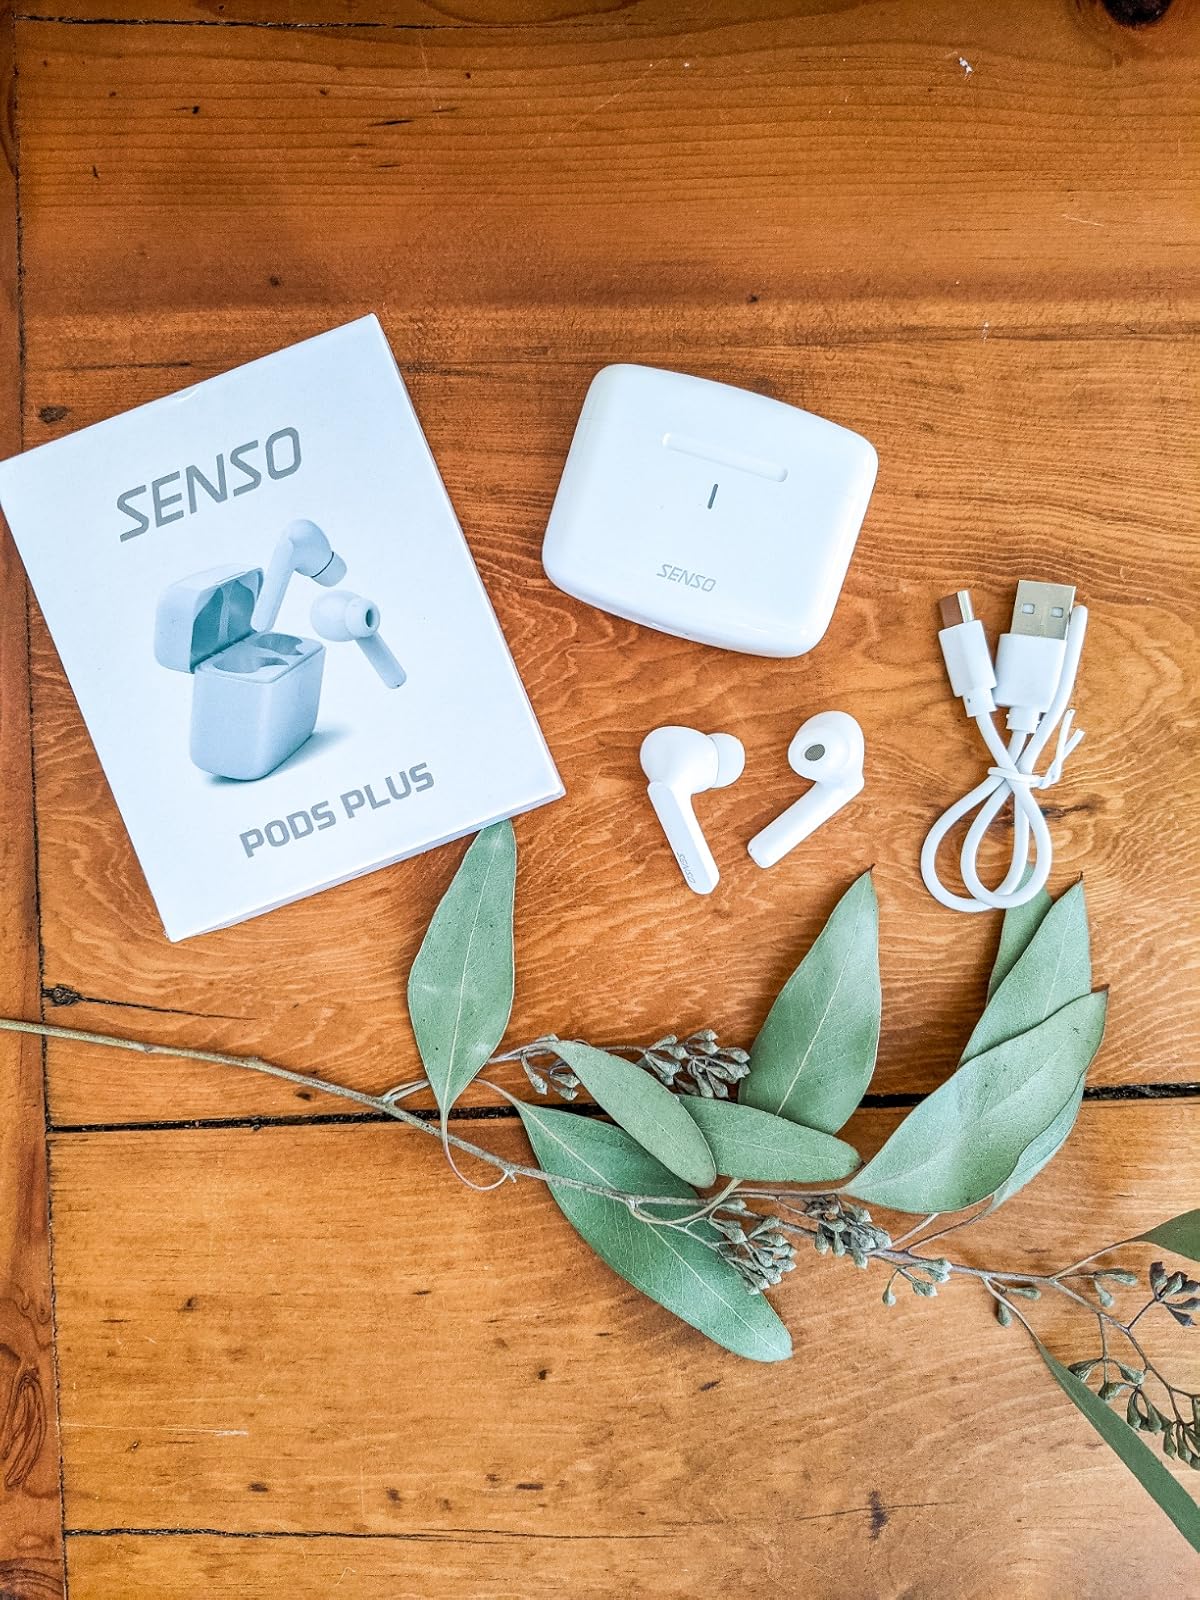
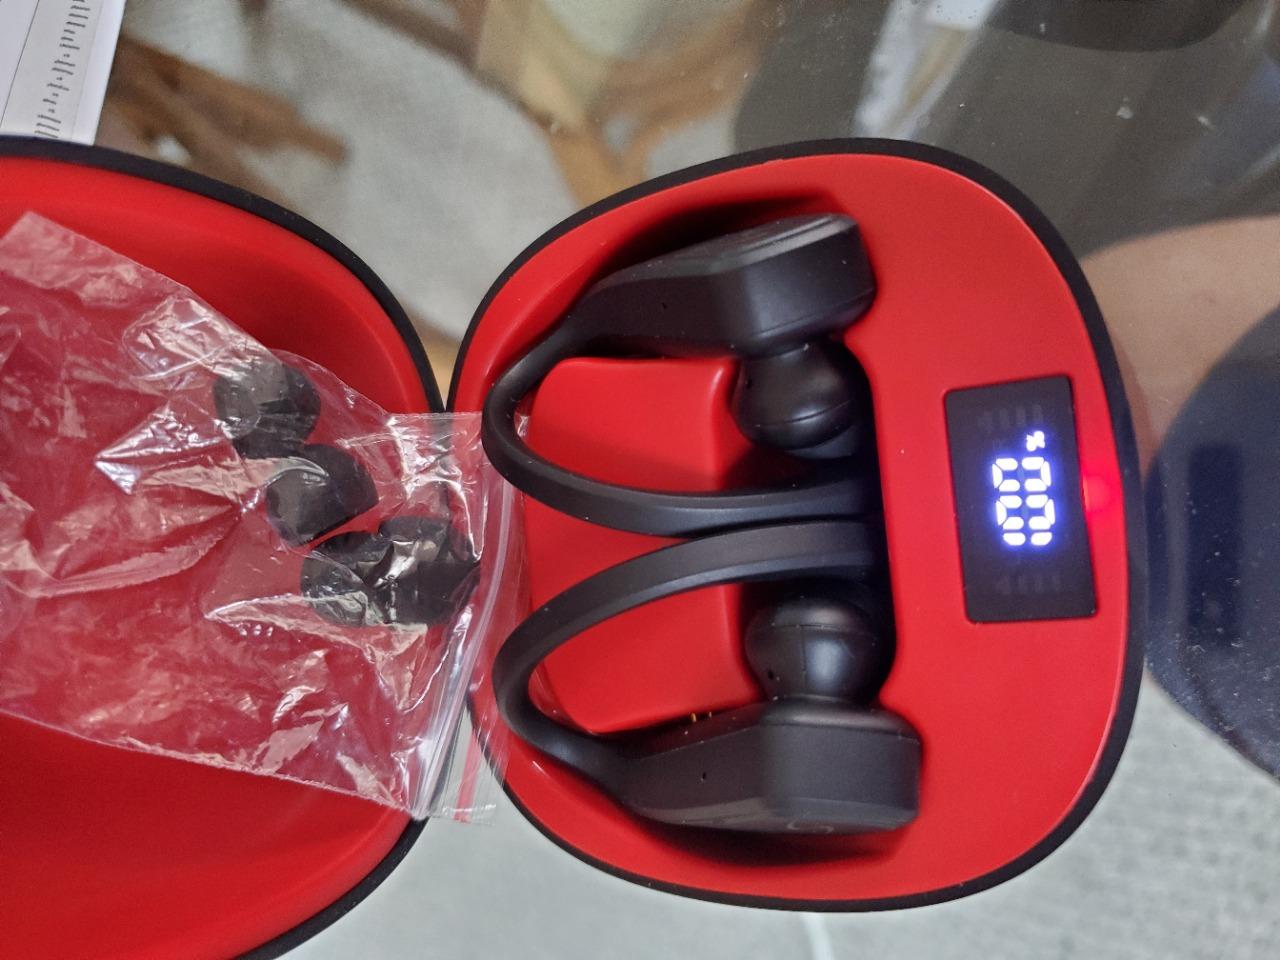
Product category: earbuds
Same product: no